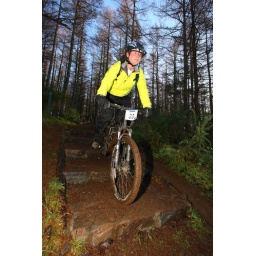
2009 Strathpuffer 24 hour mountain bike marathon. Torachility forest near Strathpeffer, Ross-shire